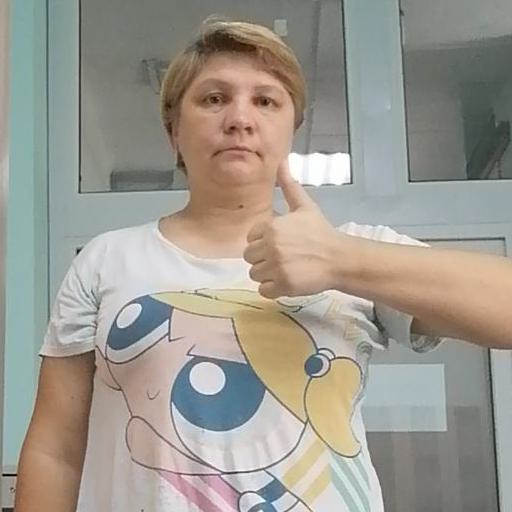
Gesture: like